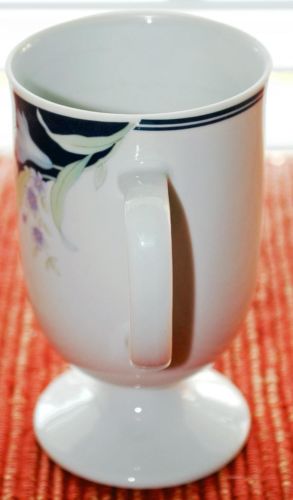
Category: mug